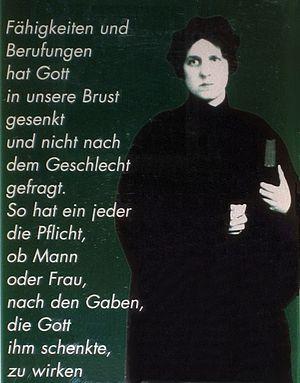
L’ordination des femmes en tant que rabbins existe depuis le XXᵉ siècle dans certaines branches du judaïsme.
Regina Jonas est une femme rabbin originaire de Berlin, universitaire judéo-allemande du XXᵉ siècle et figure de proue du judaïsme progressiste. Historiquement, elle est la première femme juive à avoir pratiqué la carrière de rabbin, à avoir été ordonnée et à avoir rempli la fonction sociale, théologique et religieuse liée à cette ordination.